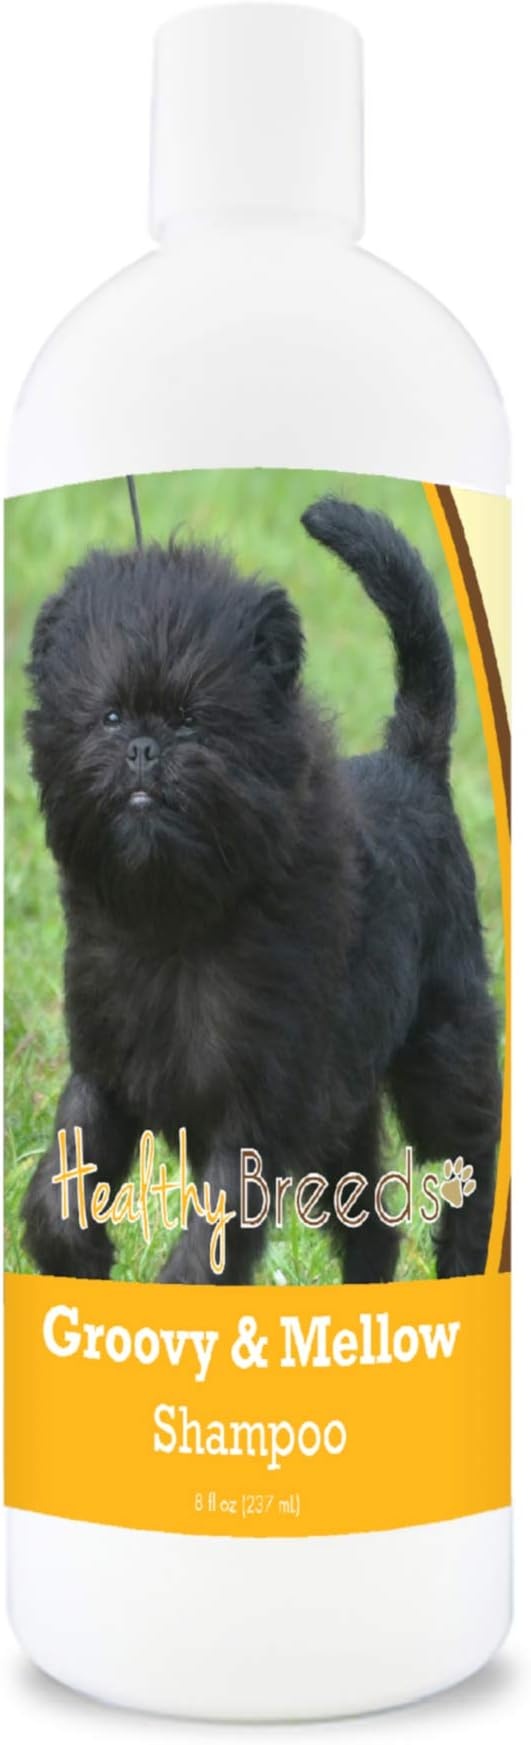
Healthy Breeds Affenpinscher Groovy & Mellow Shampoo 8 oz
Brand: HealthyBreeds
About This Uses lemongrass extracts to create a calming effect on your dog Helps to restore unhealthy skin while repelling insects A soap-free and detergent-free shampoo Has an anti-microbial and anti-fungal Formulation Made in the USA so you can buy with confidence. All shampoos made in federally regulated manufacturing facilities. Excellent customer service and return policy. 100% satisfaction guaranteed. Overview Brand : Healthy Breeds Scent : Lemongrass Item Form : Lotion Liquid Volume : 8 Fluid Ounces Target Species : Dog
Category: Animals & Pet Supplies > Pet Supplies > Pet Grooming Supplies > Pet Shampoo & Conditioner